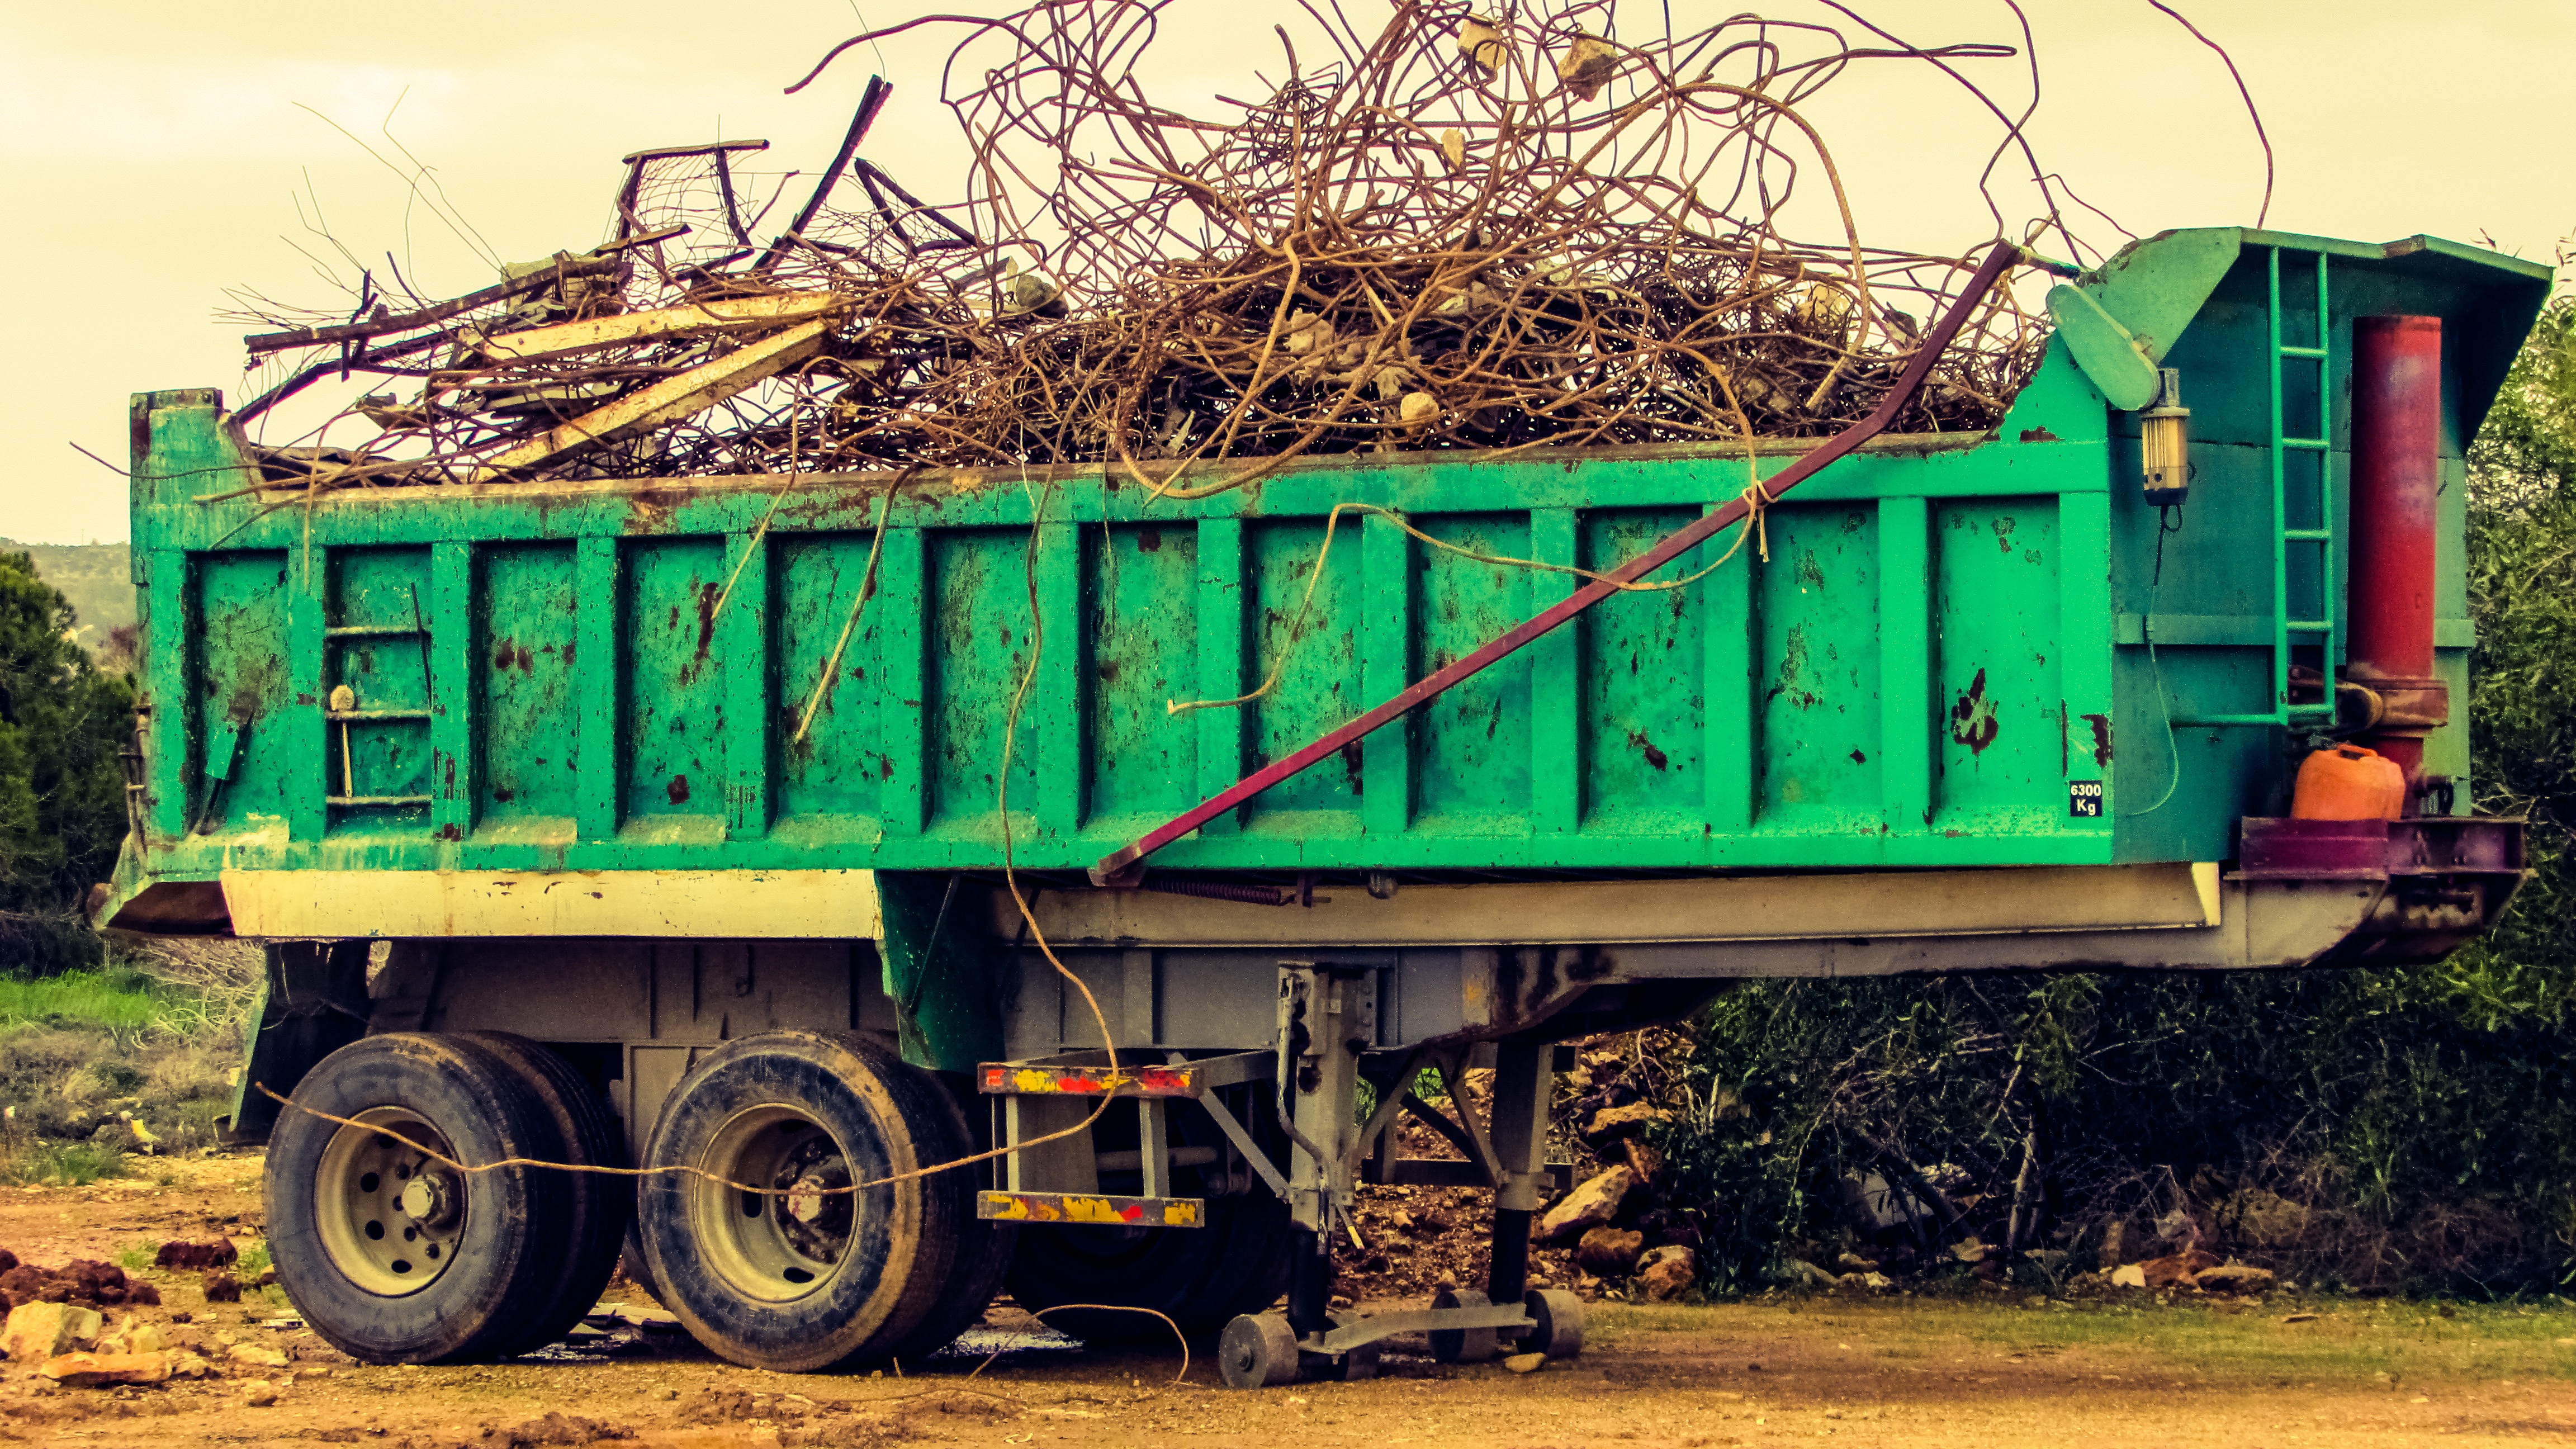
track, farm, transport, harvest, vehicle, equipment, crop, agriculture, locomotive, heavy, trailer, scrap, rural area, land vehicle, freight car, loaded, rolling stock, railroad car